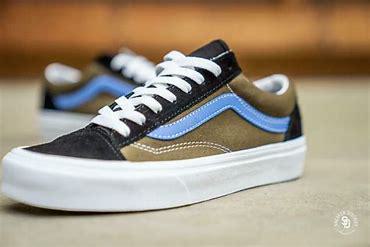
Brand: Vans
Model: Style 36 Skate